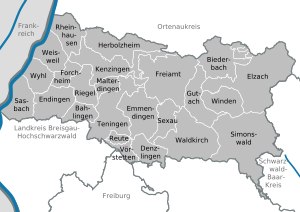
Landkreis Emmendingen / Byer og kommuner
Oversigtskort
Landkreis Emmendingen er en Landkreis i den tyske delstat Baden-Württemberg. Den hører til Region Südlicher Oberrhein i Regierungsbezirk Freiburg. Den grænser mod nord til Ortenaukreis, mod øst til Schwarzwald-Baar-Kreis, mod syd til Landkreis Breisgau-Hochschwarzwald og den kreisfri by Freiburg im Breisgau. Mod vest danner floden Rhinen en naturlig grænse til Frankrig og Arrondissement Sélestat-Erstein i Départementet Bas-Rhin.